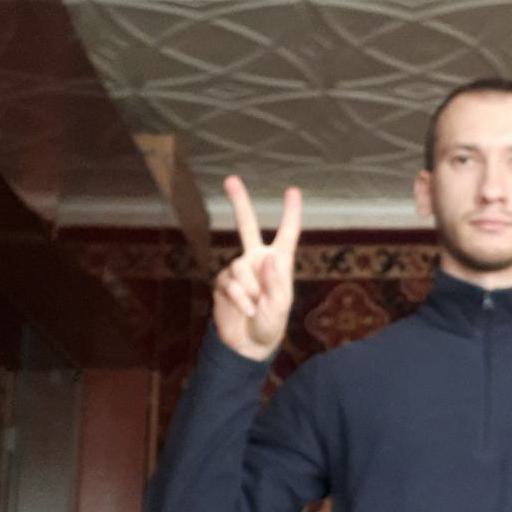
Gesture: peace